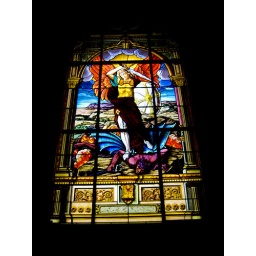
stained glass window in a beautiful church we wandered into (san jose, costa rica)